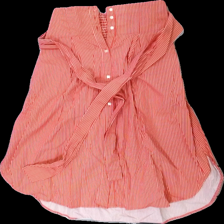
View: front
Type: Dress
Category: Ladies
Brand: Lindex
Colors: Red, White
Material: 100% cotton
Pattern: Striped
Cut: Regular
Size: XS
Season: All
Price range: 50-100
Recommended usage: Reuse